Lionel Palairet

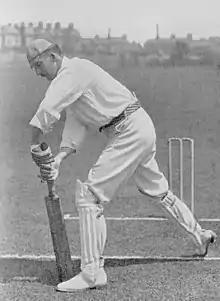
A black and white picture of Lionel Palairet demonstrating a batting stroke.

In 1895, Palairet was fourth in the national batting averages, having scored 1,313 runs at 46.89. The three batsmen above him, Archie MacLaren, Grace and Ranjitsinhji all appeared for England that year. Palairet scored three centuries during the season; two against Middlesex, on the latter occasion batting undefeated through the whole Somerset innings, and one against Yorkshire, when he struck 165. He passed a thousand runs again the following year, maintaining a batting average in excess of 40. A fourth-innings score of 83 not out that season drew praise from Ranjitsinhji; on a difficult pitch, Palairet farmed the strike and rescued a draw for his side. Just over a month later, he reached his highest total in first-class cricket, scoring 292 runs against Hampshire. It was his first double century, and the highest score by any Somerset batsman in first-class cricket at that time. One newspaper in Australia, reporting on his innings, declared that; "should he retain his form he will certainly be worthy of a place ... in the final Test match at the Oval." Either side of that match against Hampshire, he appeared for the Gentlemen against the Players at The Oval and Lord's, but made little impact on either game. He returned to form against Sussex on their visit to Taunton, sharing a 249-run partnership with his brother, and scoring 154 runs himself. The match was played shortly before the final Test match against Australia, but despite the comments in the Australian press, Palairet was not selected for the match. He did appear twice against the tourists that summer, for Somerset he scored six across two innings, and chosen to play for Charles Thornton's XI during the Scarborough Festival, he scored 71 runs in an innings victory.